Kožlí (Písek District)

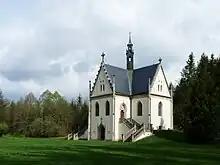
Schwarzenberg Tomb

The northern part of the large park of the Orlík Castle extends into the territory of Kožlí. It includes the Schwarzenberg Tomb, built in the Neo-Gothic style in 1875–1877. It contains the remains of several members of the cadet branch of the House of Schwarzenberg, the most notable being Field Marshal Prince Karl Philipp of Schwarzenberg (1771–1820). The tomb is not open to the public.